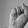
ASL letter: S